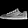
Label: Sneaker